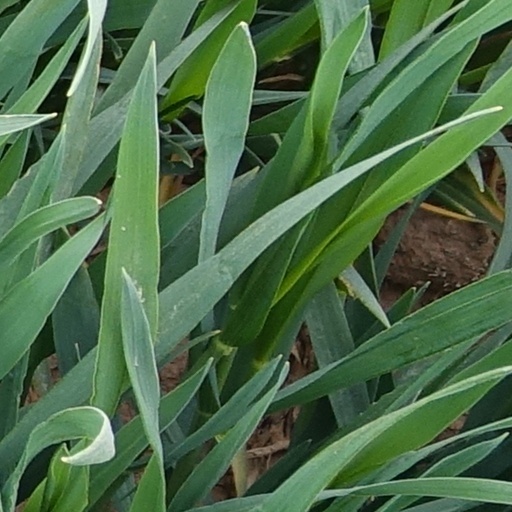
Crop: wheat